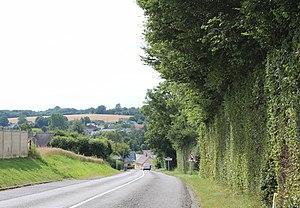
Entrée du village - Sens Vervins - Voulpaix
Voulpaix est une commune française située dans le département de l'Aisne, en région Hauts-de-France.